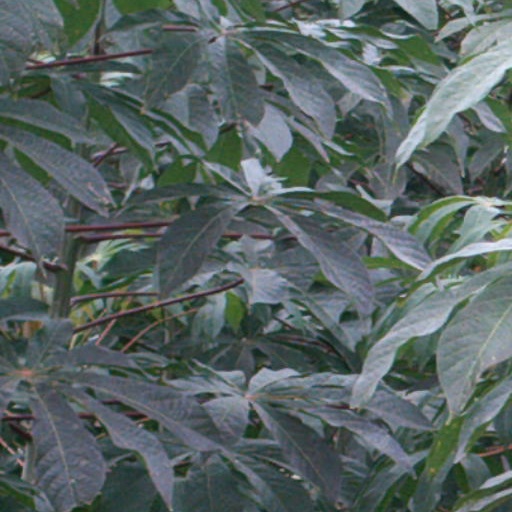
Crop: cassava